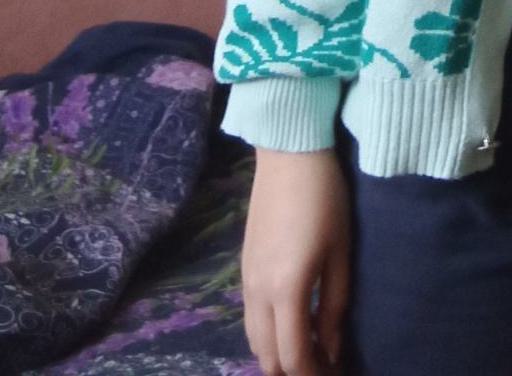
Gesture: no_gesture